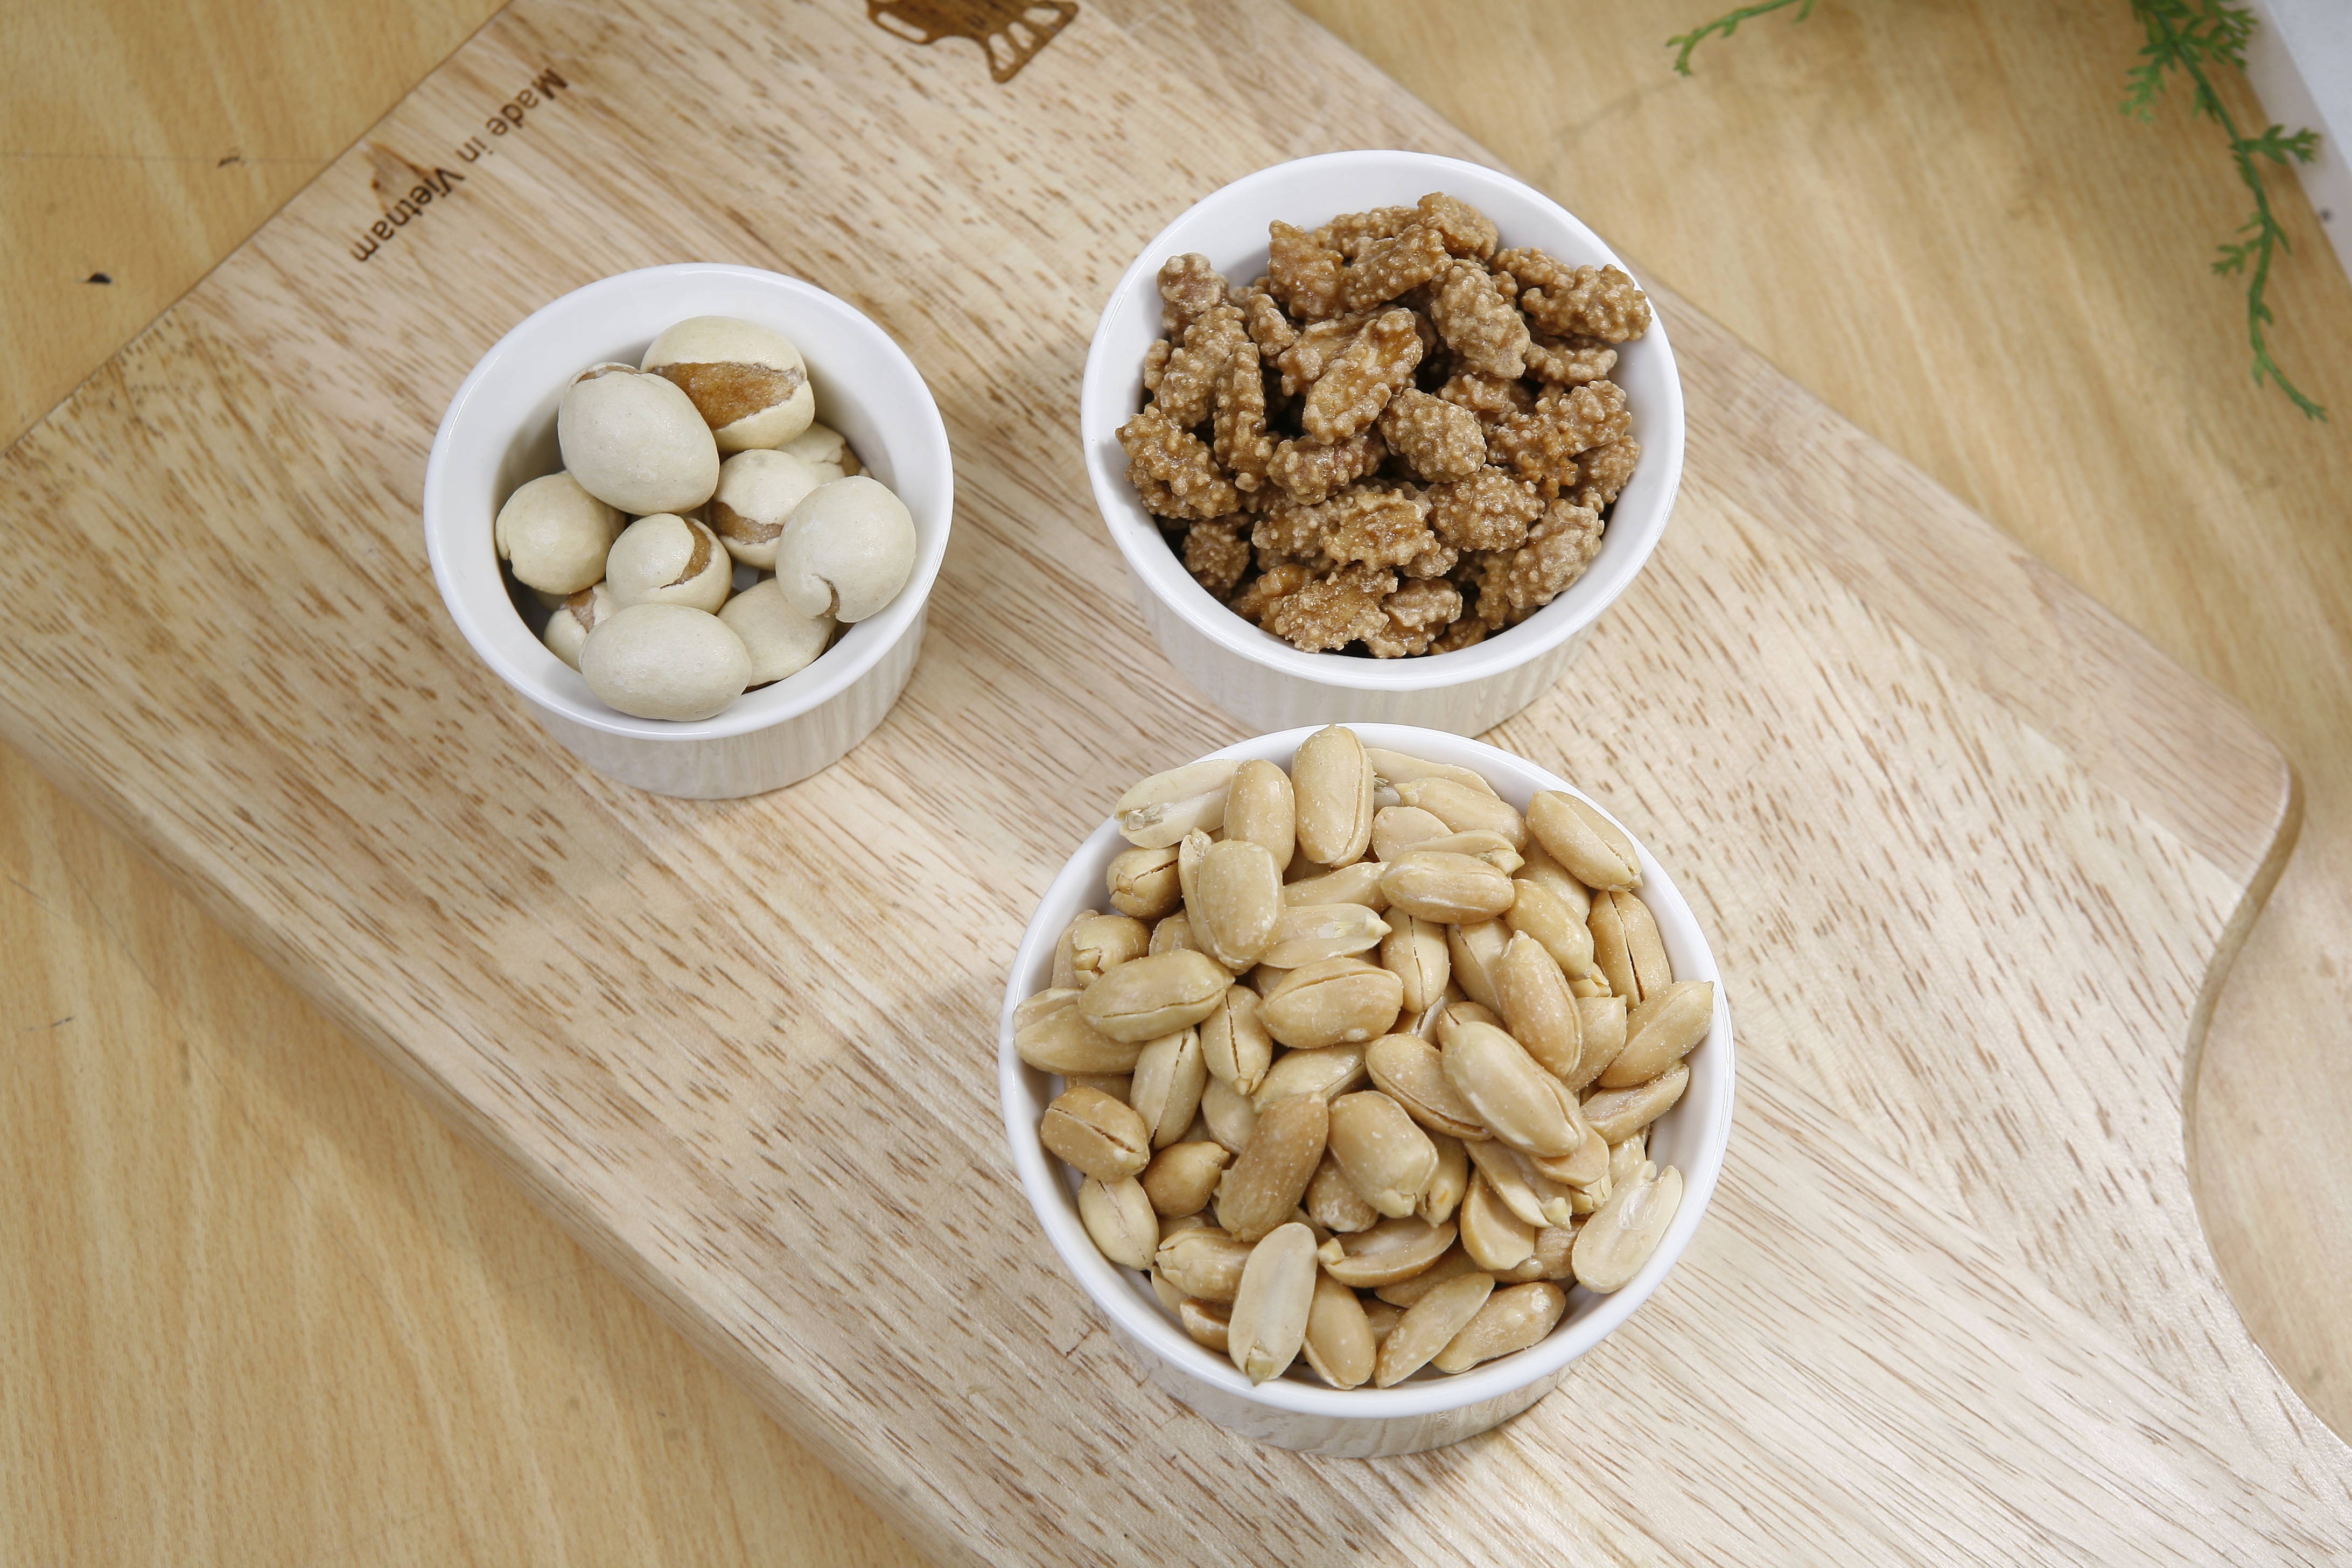
plant, fruit, dish, meal, food, produce, nut, breakfast, cuisine, vegetarian food, peanut, flowering plant, grass family, land plant, nuts seeds, coffee peanut, glutinous rice peanuts